326th Air Division

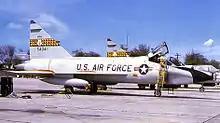
199th Fighter Interceptor Squadron TF-102A

Its detection and control mission was carried out through another Guard unit, the 169th Aircraft Control and Warning Squadron, located at Koko Crater Air Force Station. The 169th was joined by the 150th Aircraft Control and Warning Squadron at Kokee Air Force Station in October 1961. Earlier that year, the division had moved to Wheeler's Kunia Annex, a facility that was hardened against air attack. In 1965 a third radar squadron joined the network of warning and control stations when the 169th moved to Mount Kaala, while the 109th Aircraft Control and Warning Station took its place at Koko Crater.